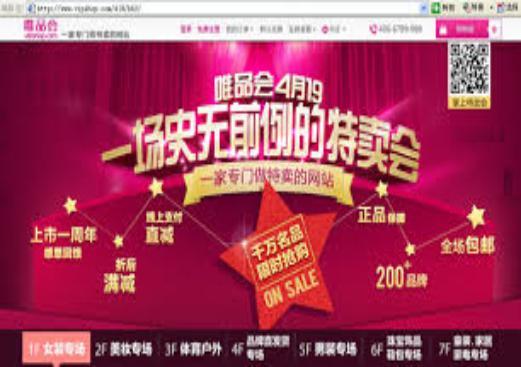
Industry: Necessities